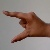
The image shows a hand gesture representing the letter 'Z' in Indian Sign Language.